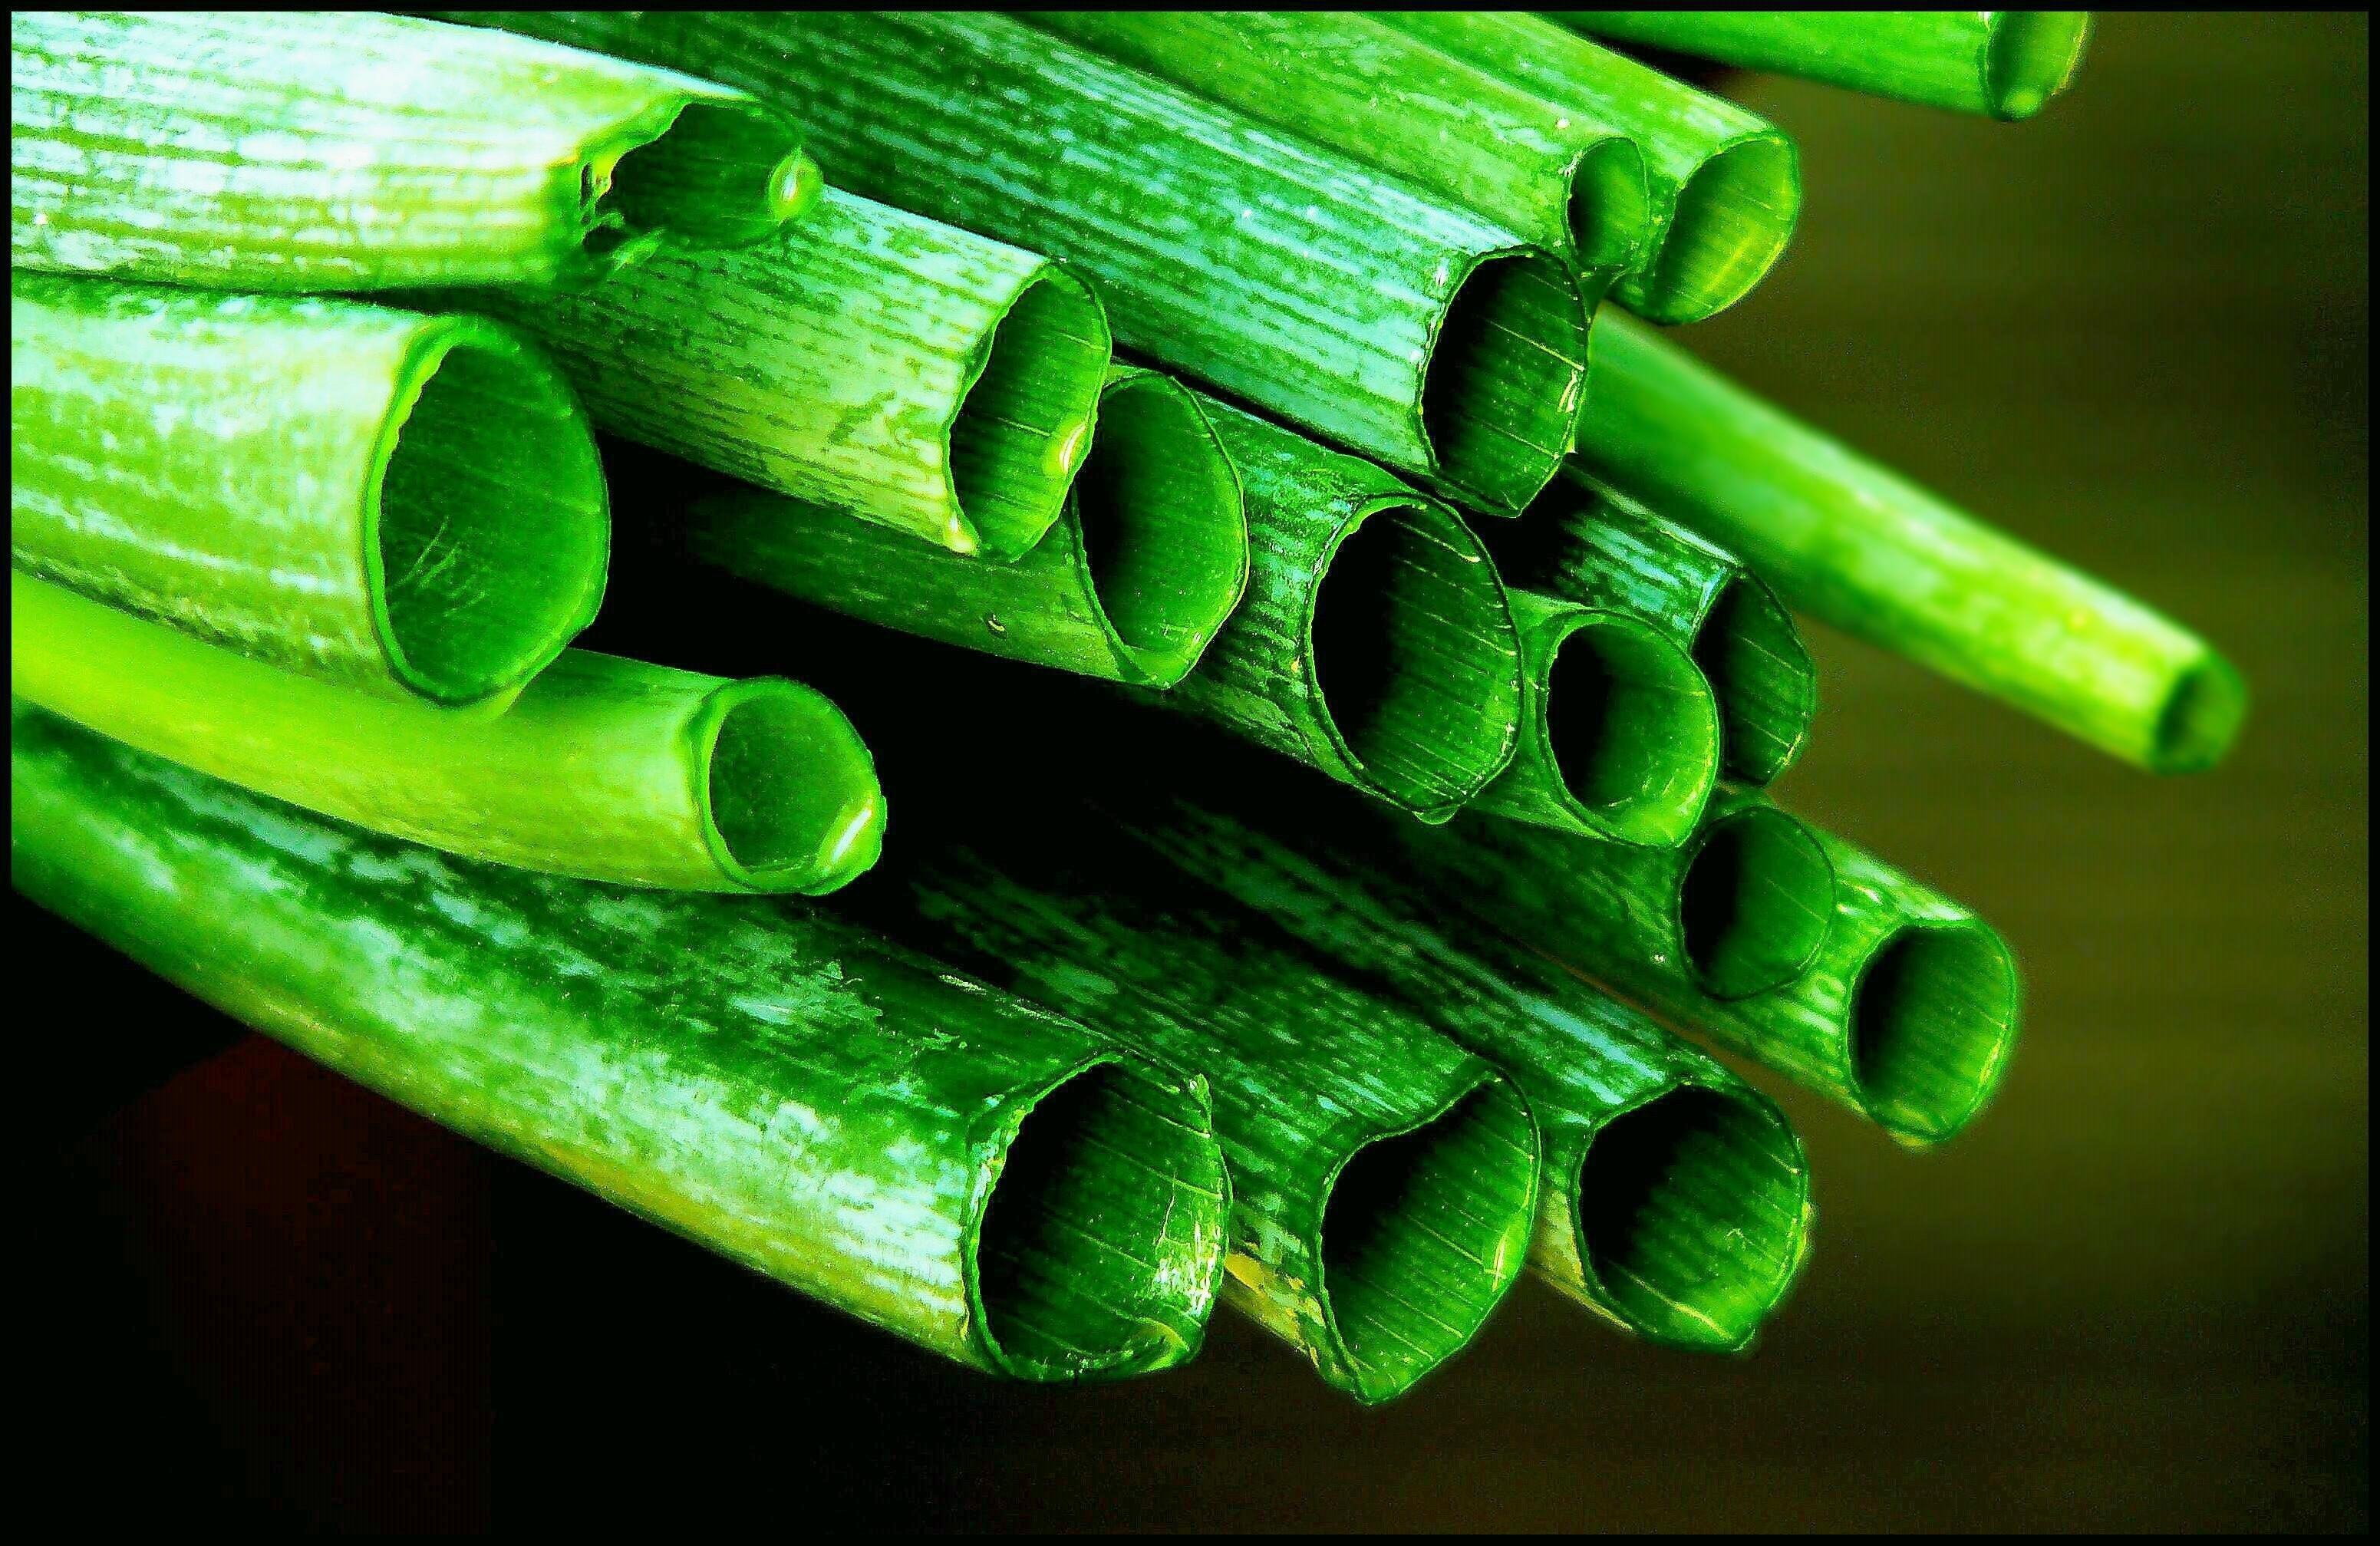
plant, leaf, flower, food, green, herb, produce, vegetable, healthy, close, eat, cut, close up, vegetables, rods, leek, frisch, onions, macro photography, kitchen spice, kitchen herb, garden plant, garden herbs, flowering plant, garden spice plant, gartenzwiebel, leek greenhouse, plant stem, land plant